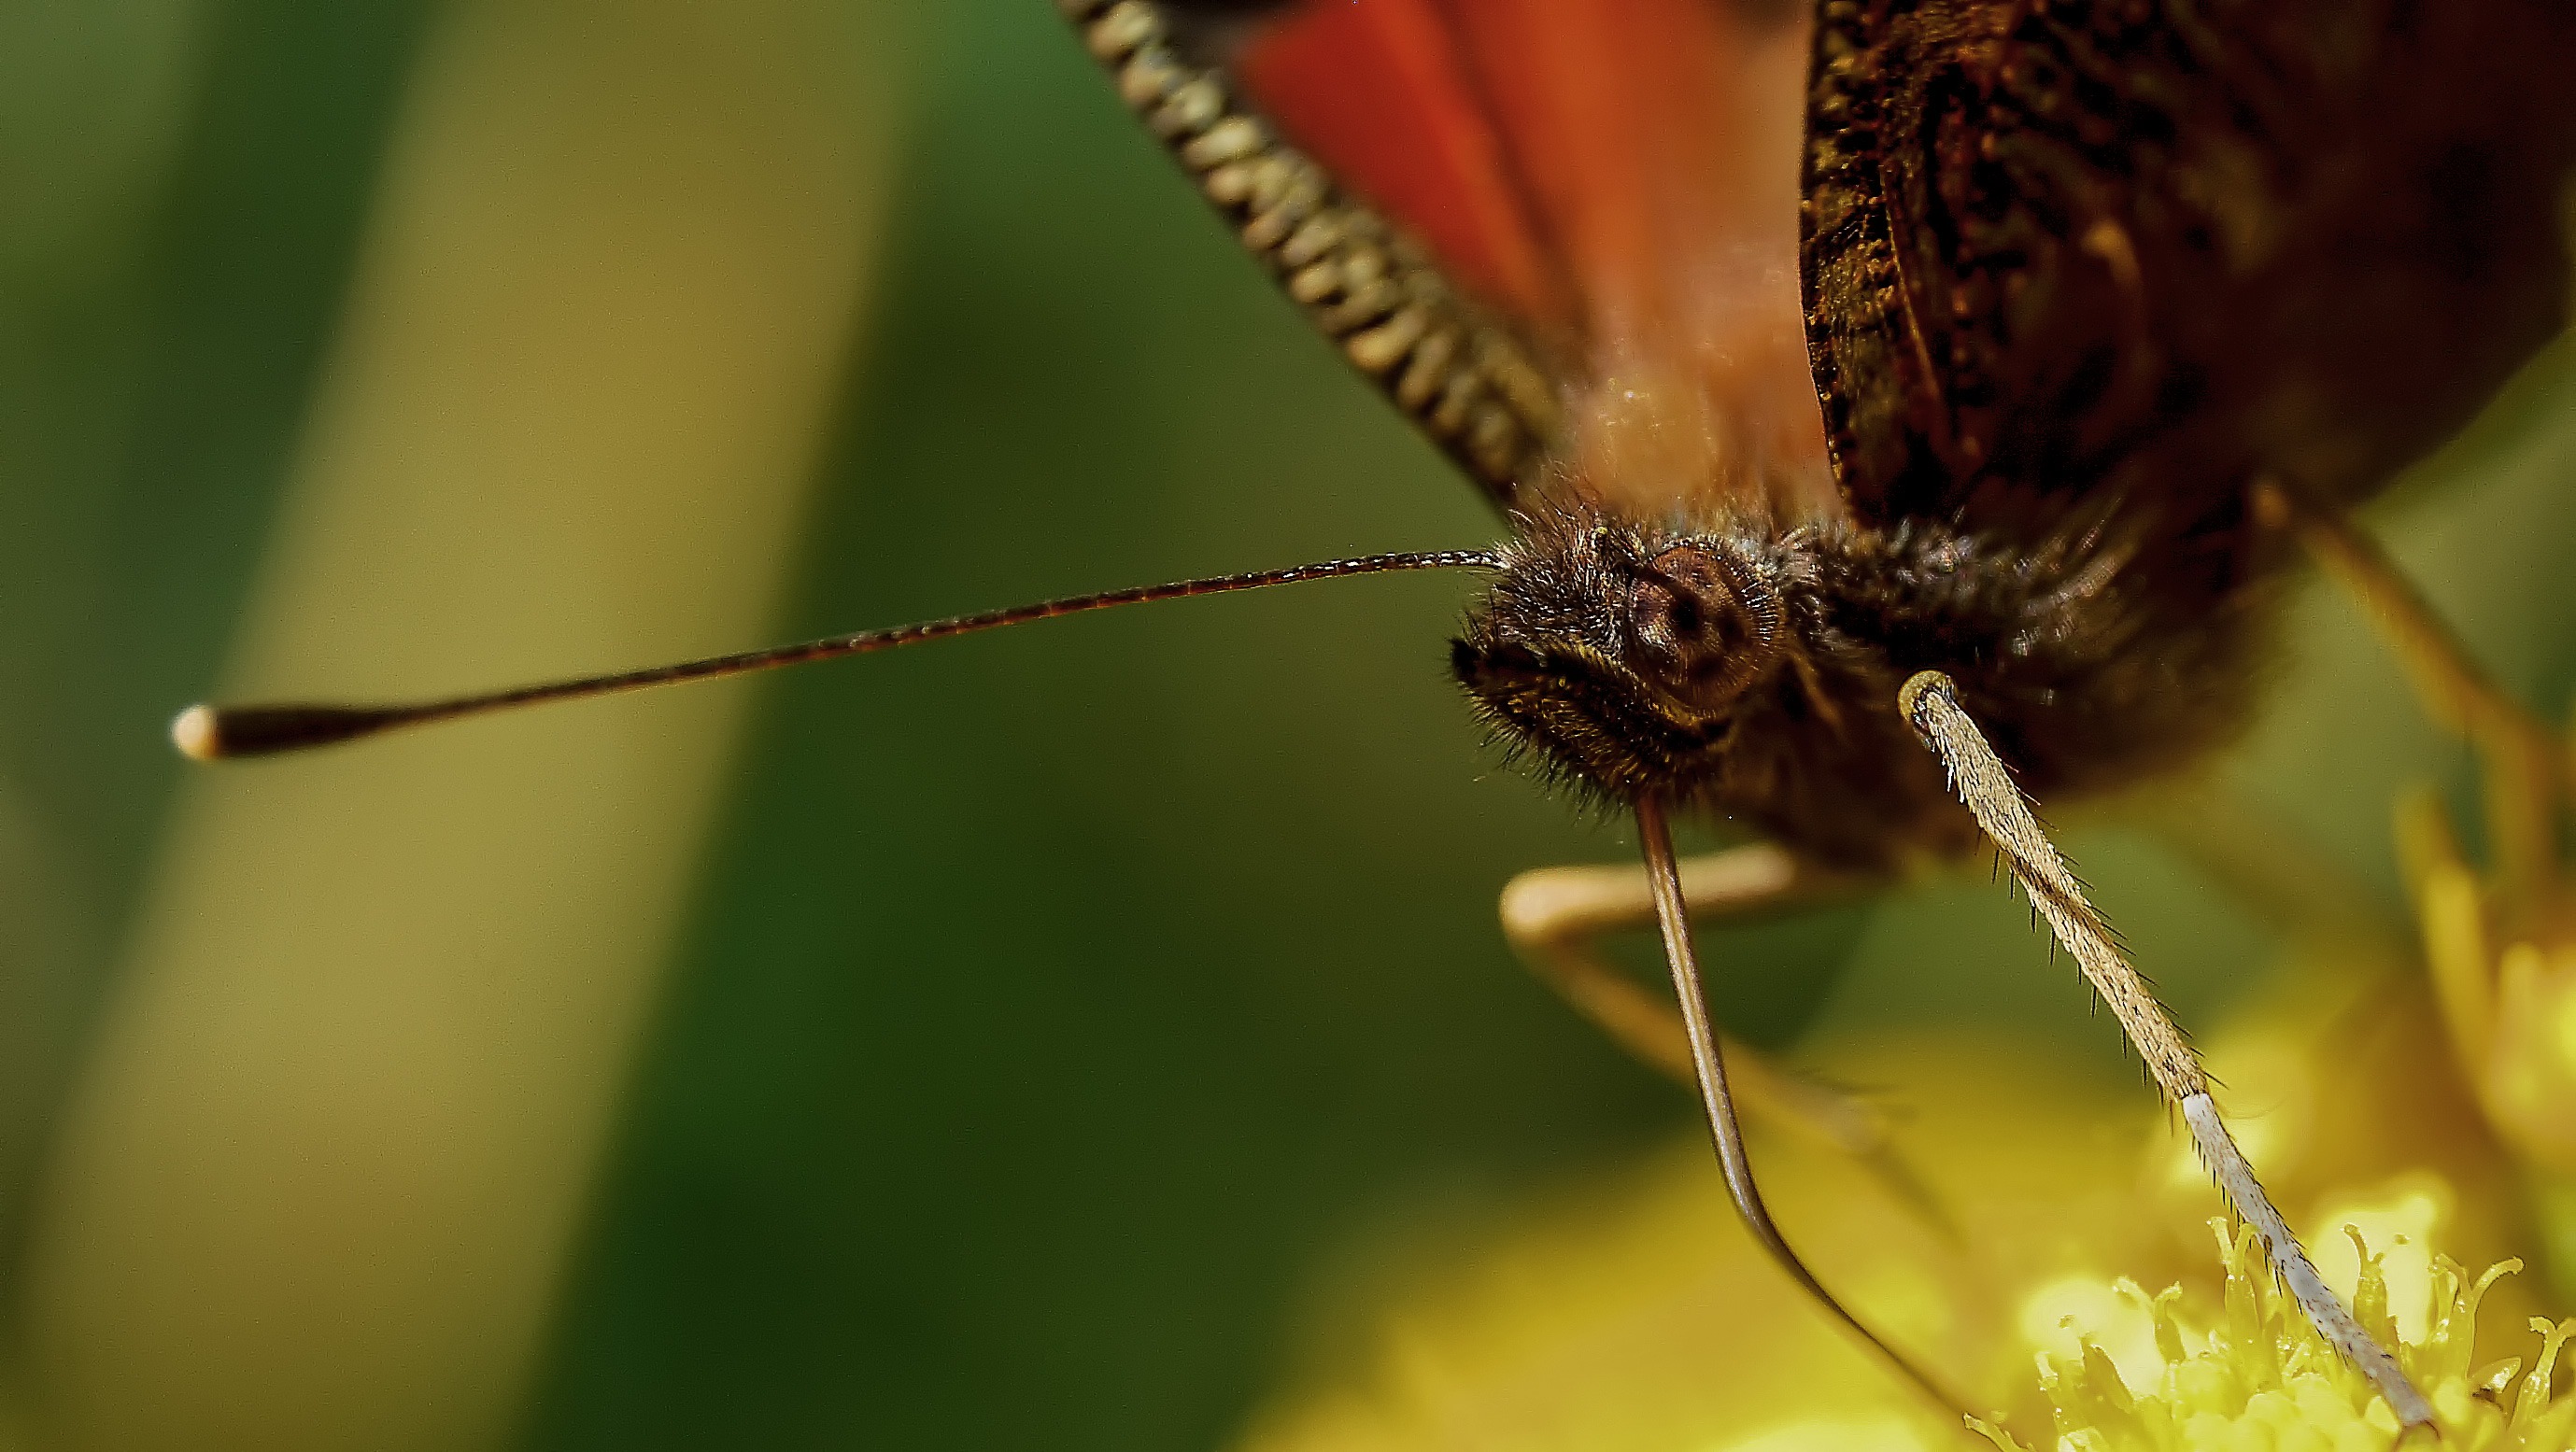
nature, wing, photography, leaf, flower, fly, green, insect, butterfly, flora, fauna, invertebrate, close up, nectar, macro photography, proboscis, suck, plant stem, moths and butterflies, lycaenid